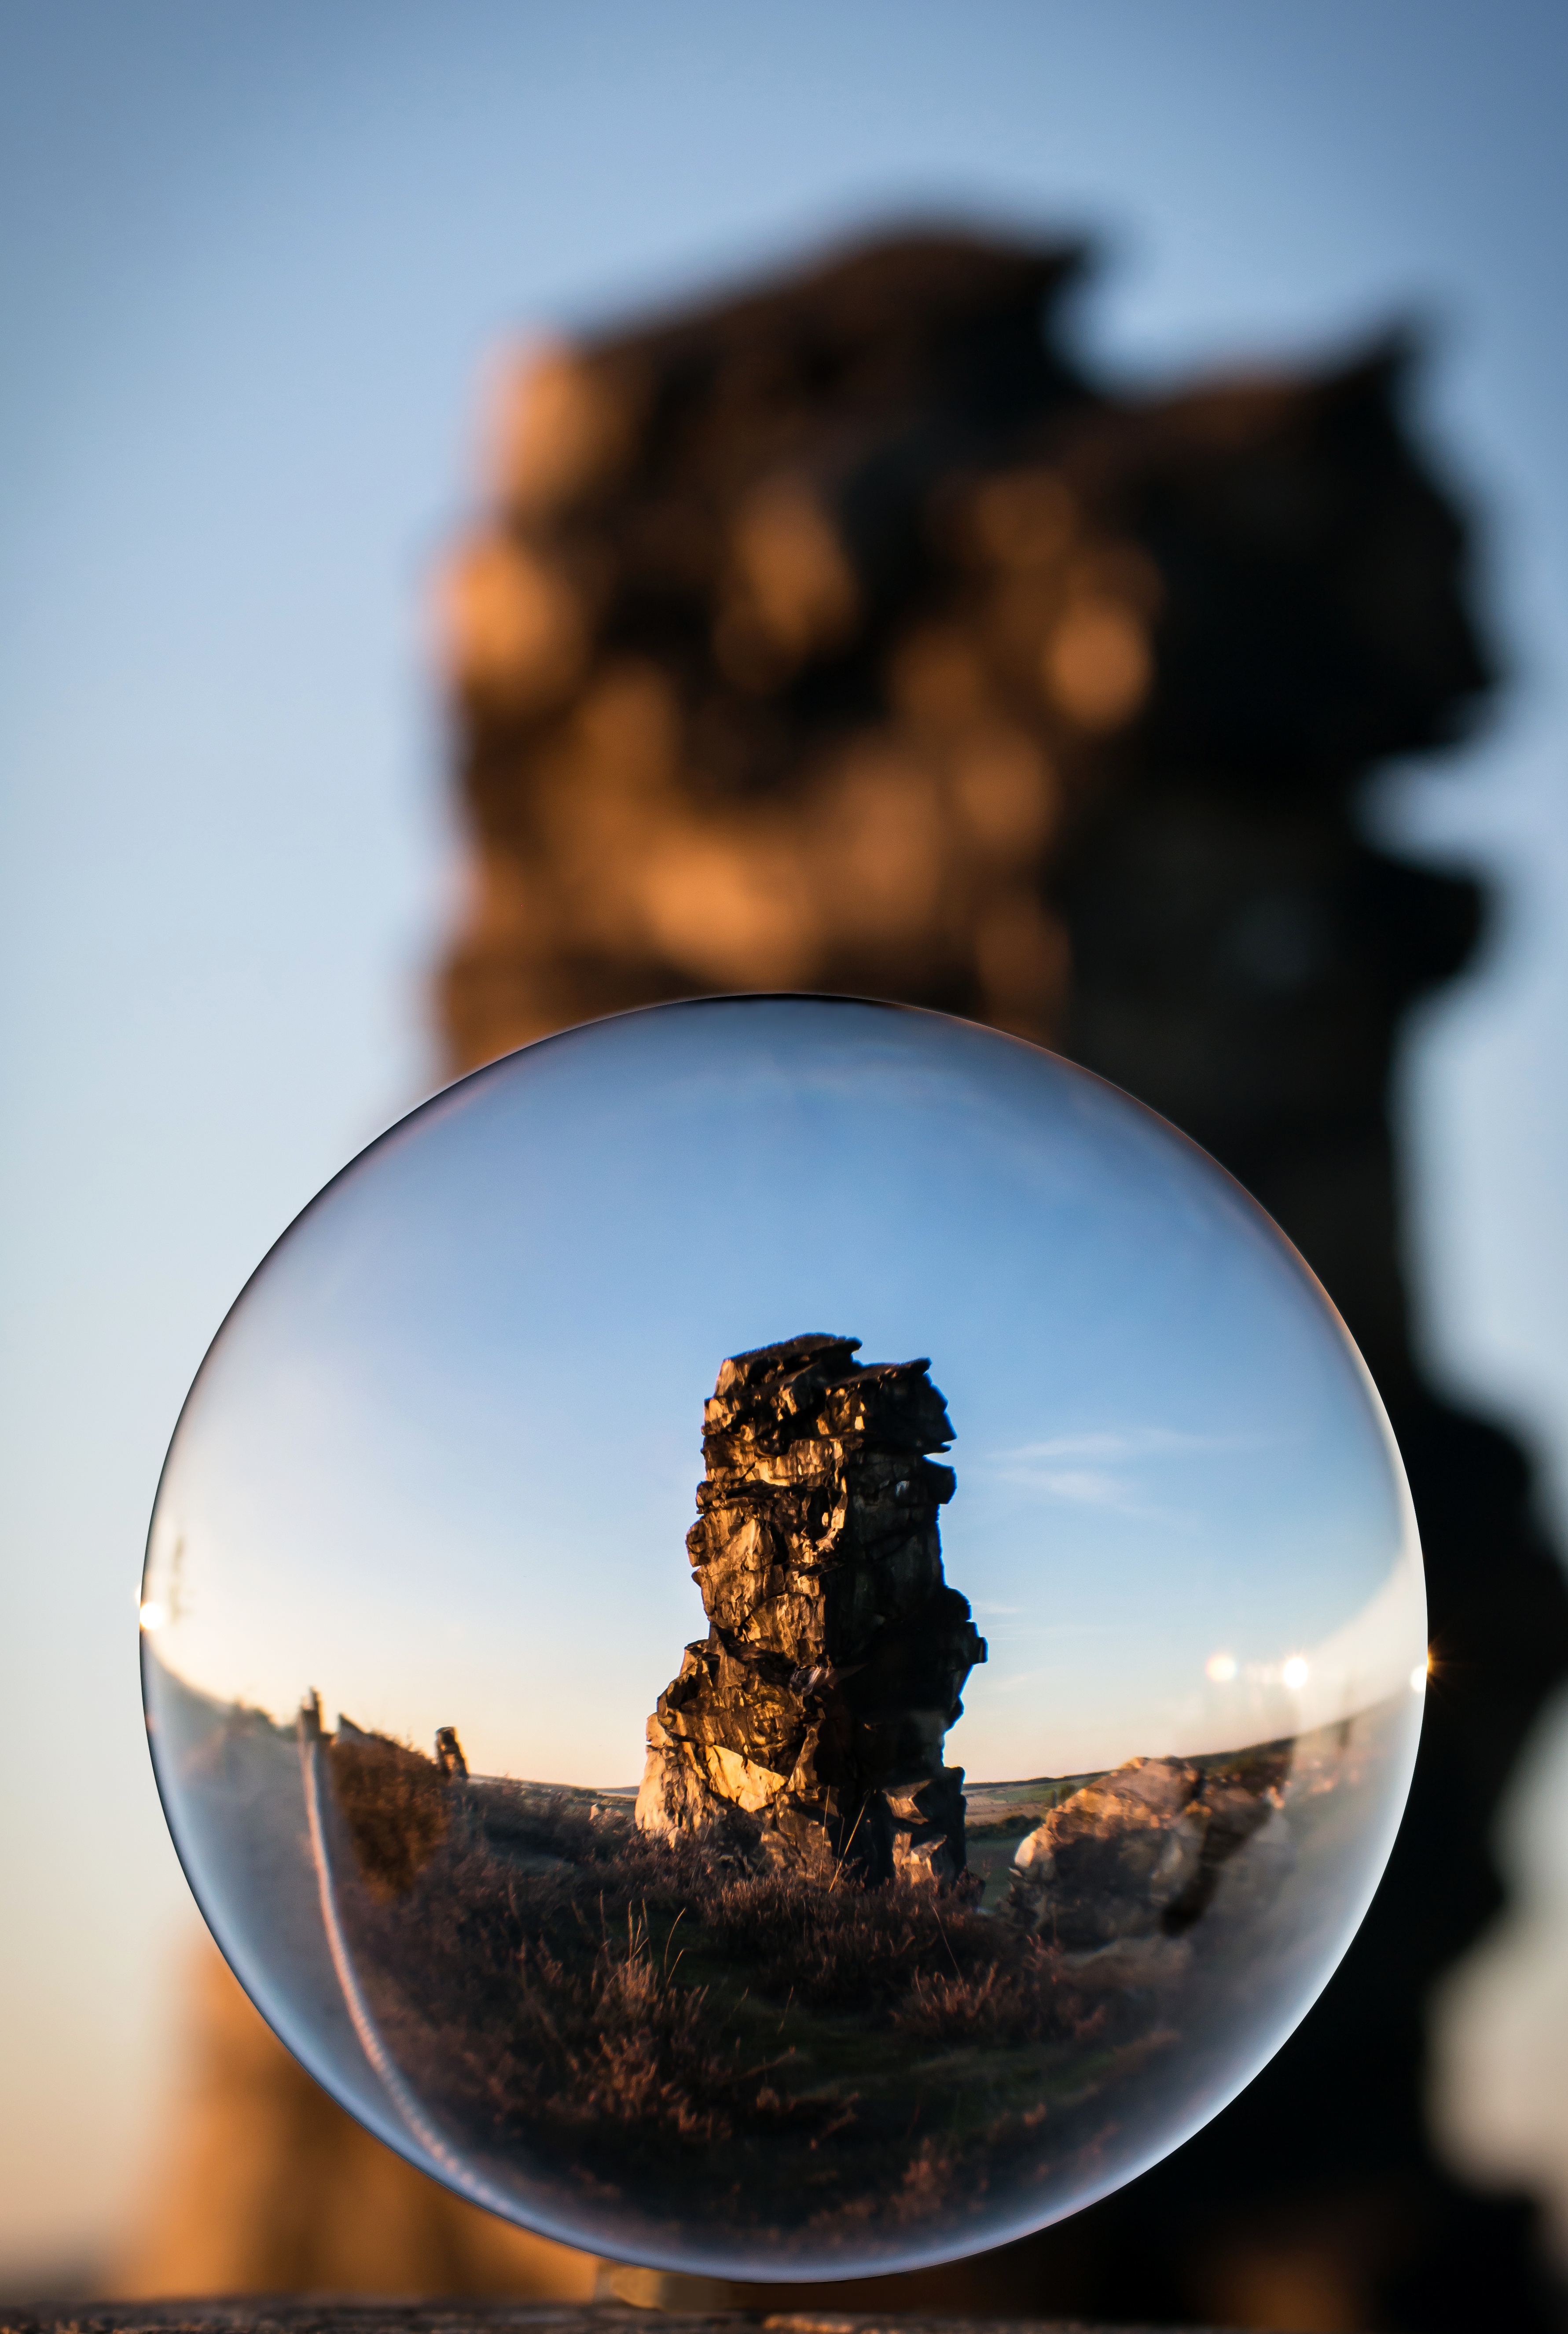
rock, hiking, photography, sunlight, morning, reflection, hike, close up, ball, germany, shape, glass ball, resin, macro photography, sand stone, devil's wall, k nigstein, globe image, stone formation, photo sphere, sandstone rocks, computer wallpaper